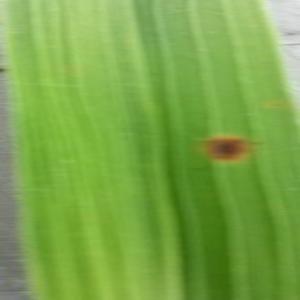
Disease: Brownspot